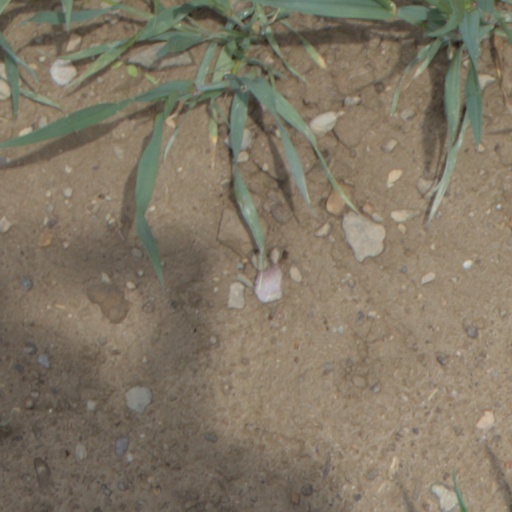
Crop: wheat